Saybrook College

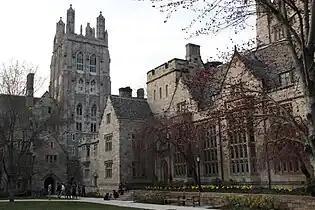
'Wrexham Tower' of Yale University, replica of St Giles' Church, Wrexham

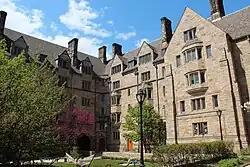
Killingworth Court

The building now known as Saybrook and Branford Colleges was built as the Memorial Quadrangle on the site of what was once the old gymnasium. Designed by James Gamble Rogers, the quadrangle was built from 1917 to 1922. In 1928, Edward Harkness, who had funded the Memorial Quadrangle project, gave Yale funding to build eight residential colleges, and administrators decided to reconfigure the building into two of the new colleges. The two northern courtyards became the center of Saybrook College, and a wall of dormitories on the college's south side was demolished to build a dining hall and common room for the new college.